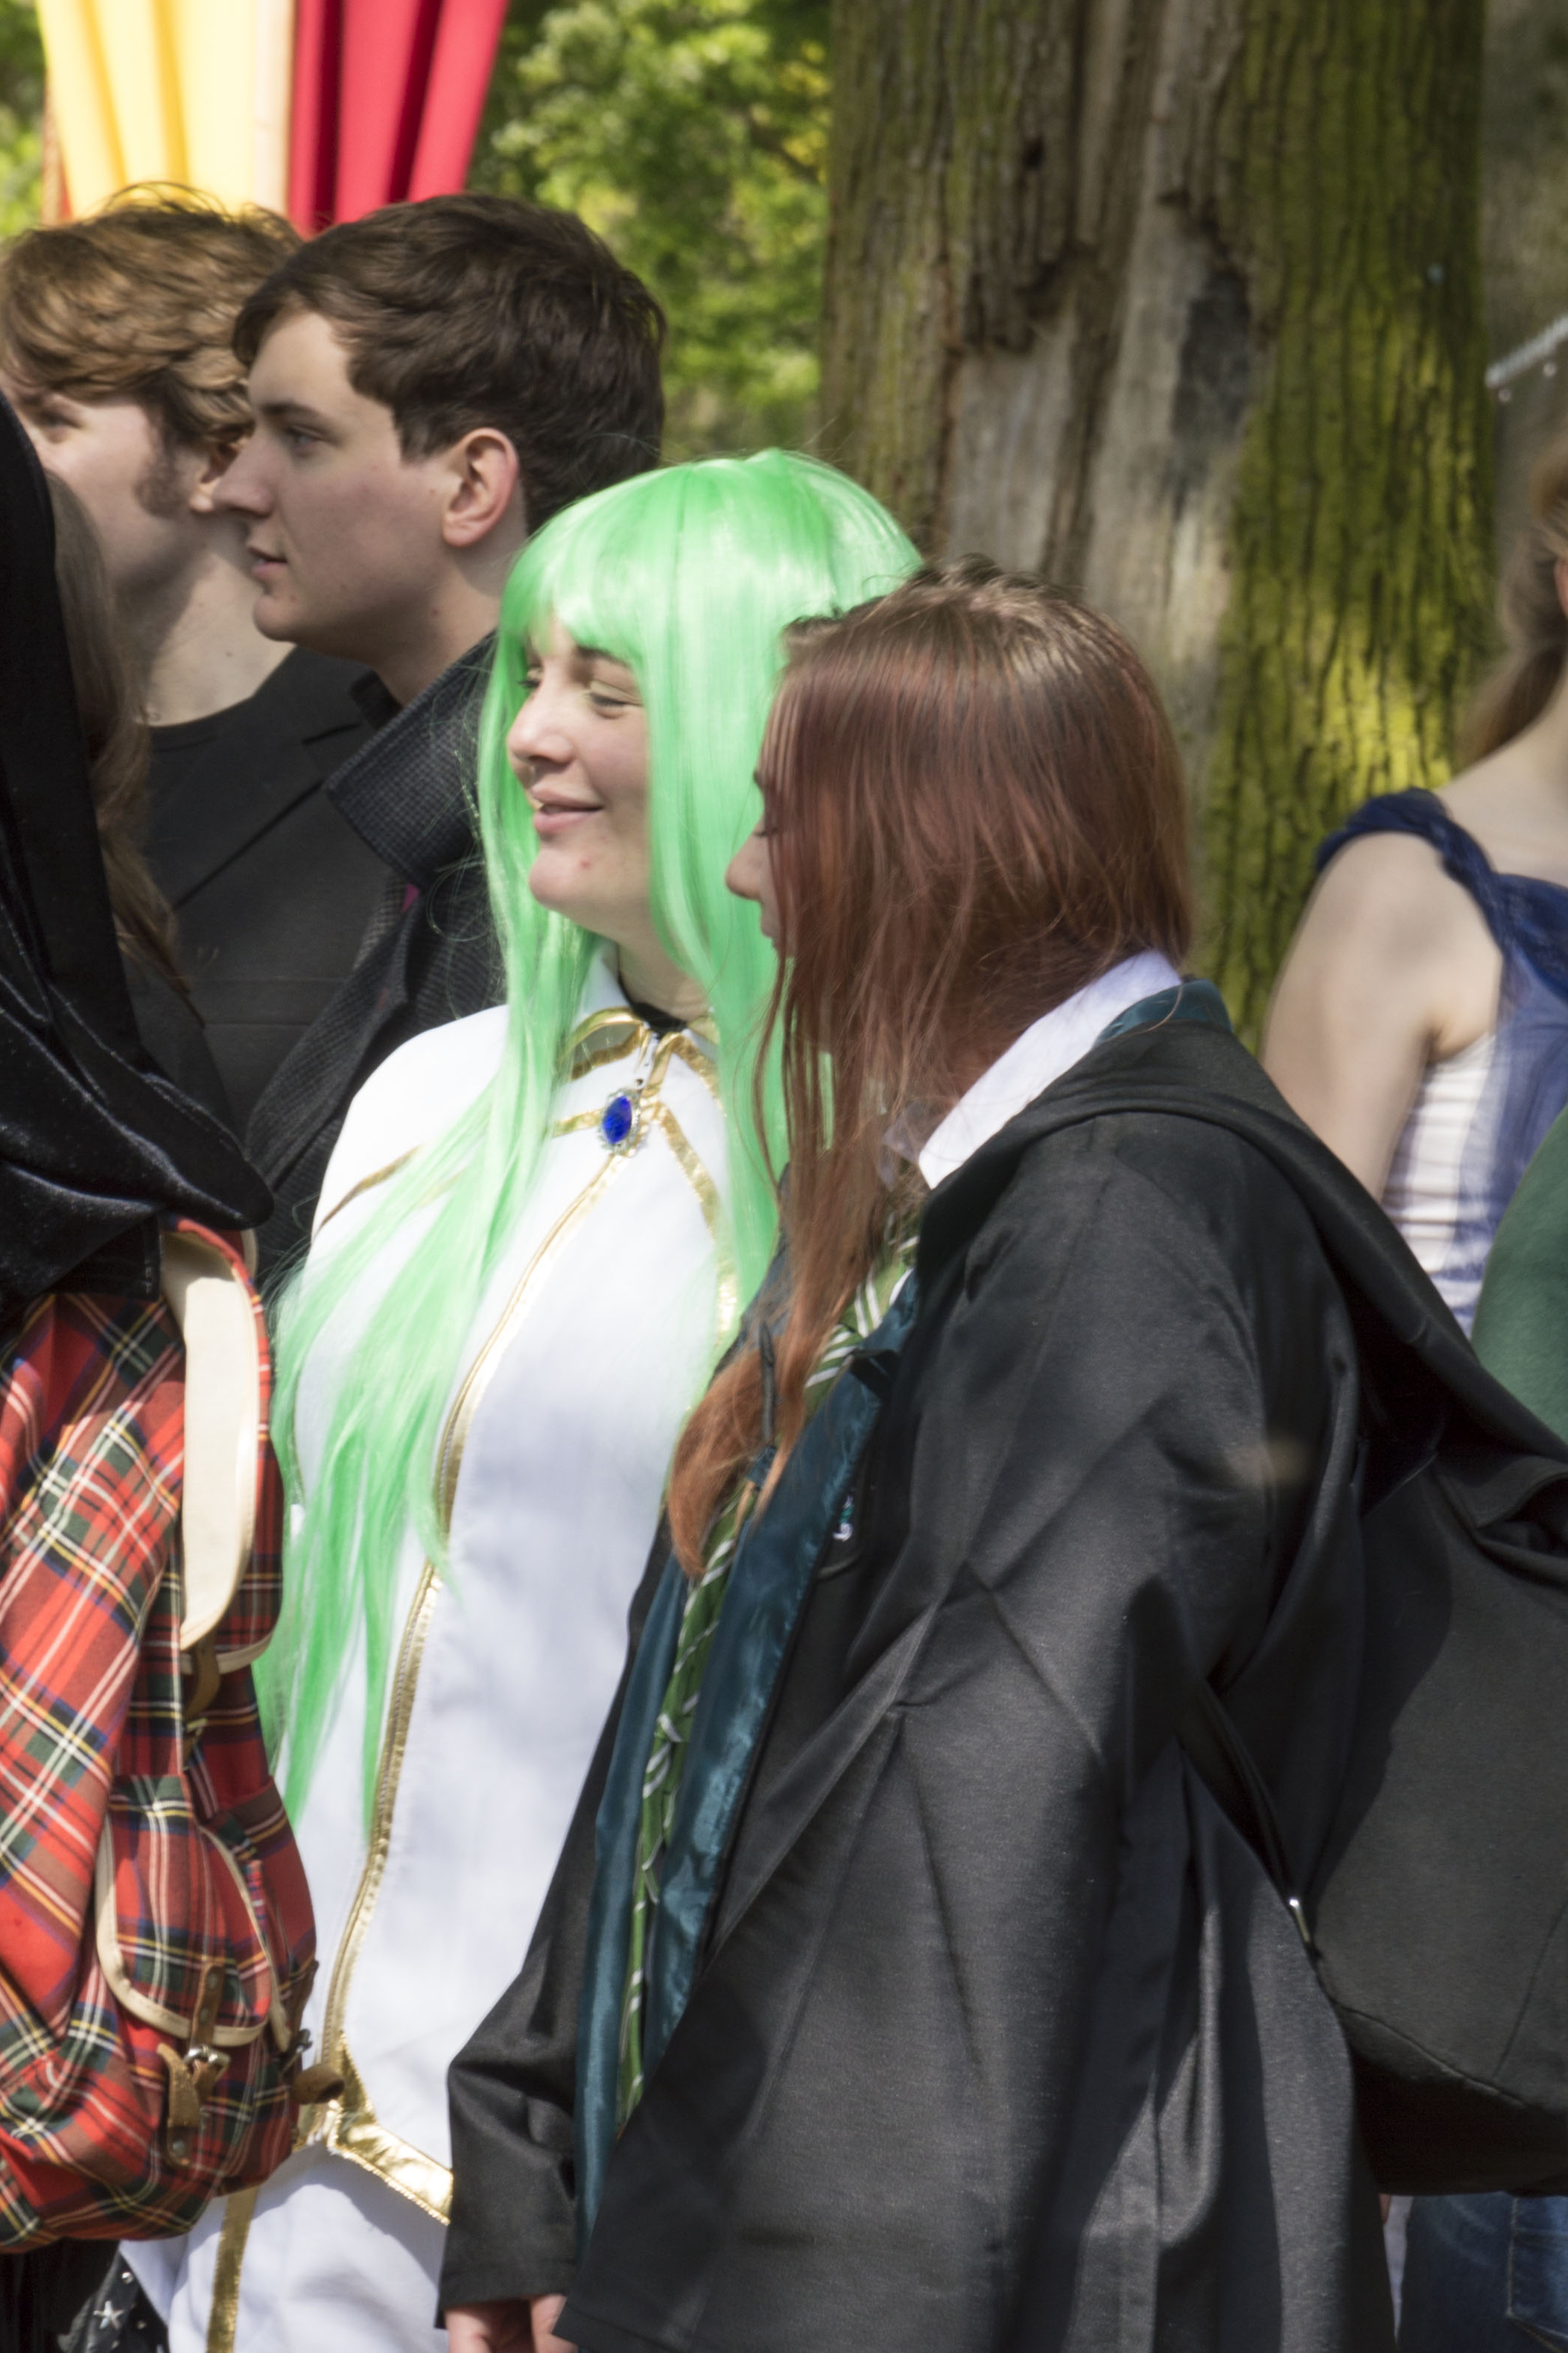
outdoor, people, photography, van, photo, nikon, clothing, cosplay, holland, festival, nederland, netherlands, de, fun, dutch, outdoorphotography, picture, photograph, fotos, foto, fotografie, pd, event, costume, kasteel, paulvandevelde, pdvandevelde, padagudaloma, dordrecht, nederlandinfotos, eventphotography, evenementenfotografie, pvdvfotografie, pdvandeveldedordrecht, nederlandsefotografie, dutchphotogaraphy, totallydutch, fotografienederland, hollandsefotografie, fotografieholland, velde, haarzuilens, dehaar, elfia, eff, kasteeldehaar, elffantasyfair, elfiahaarzuilens, elfia2014, eff2014